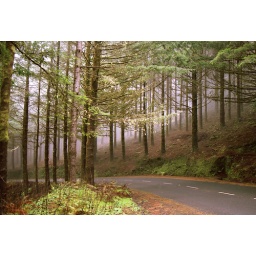
clouds in the trees